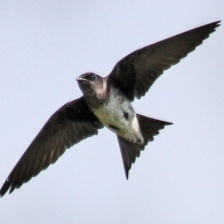
Species: PURPLE MARTIN
Scientific name: PROGNE SUBIS